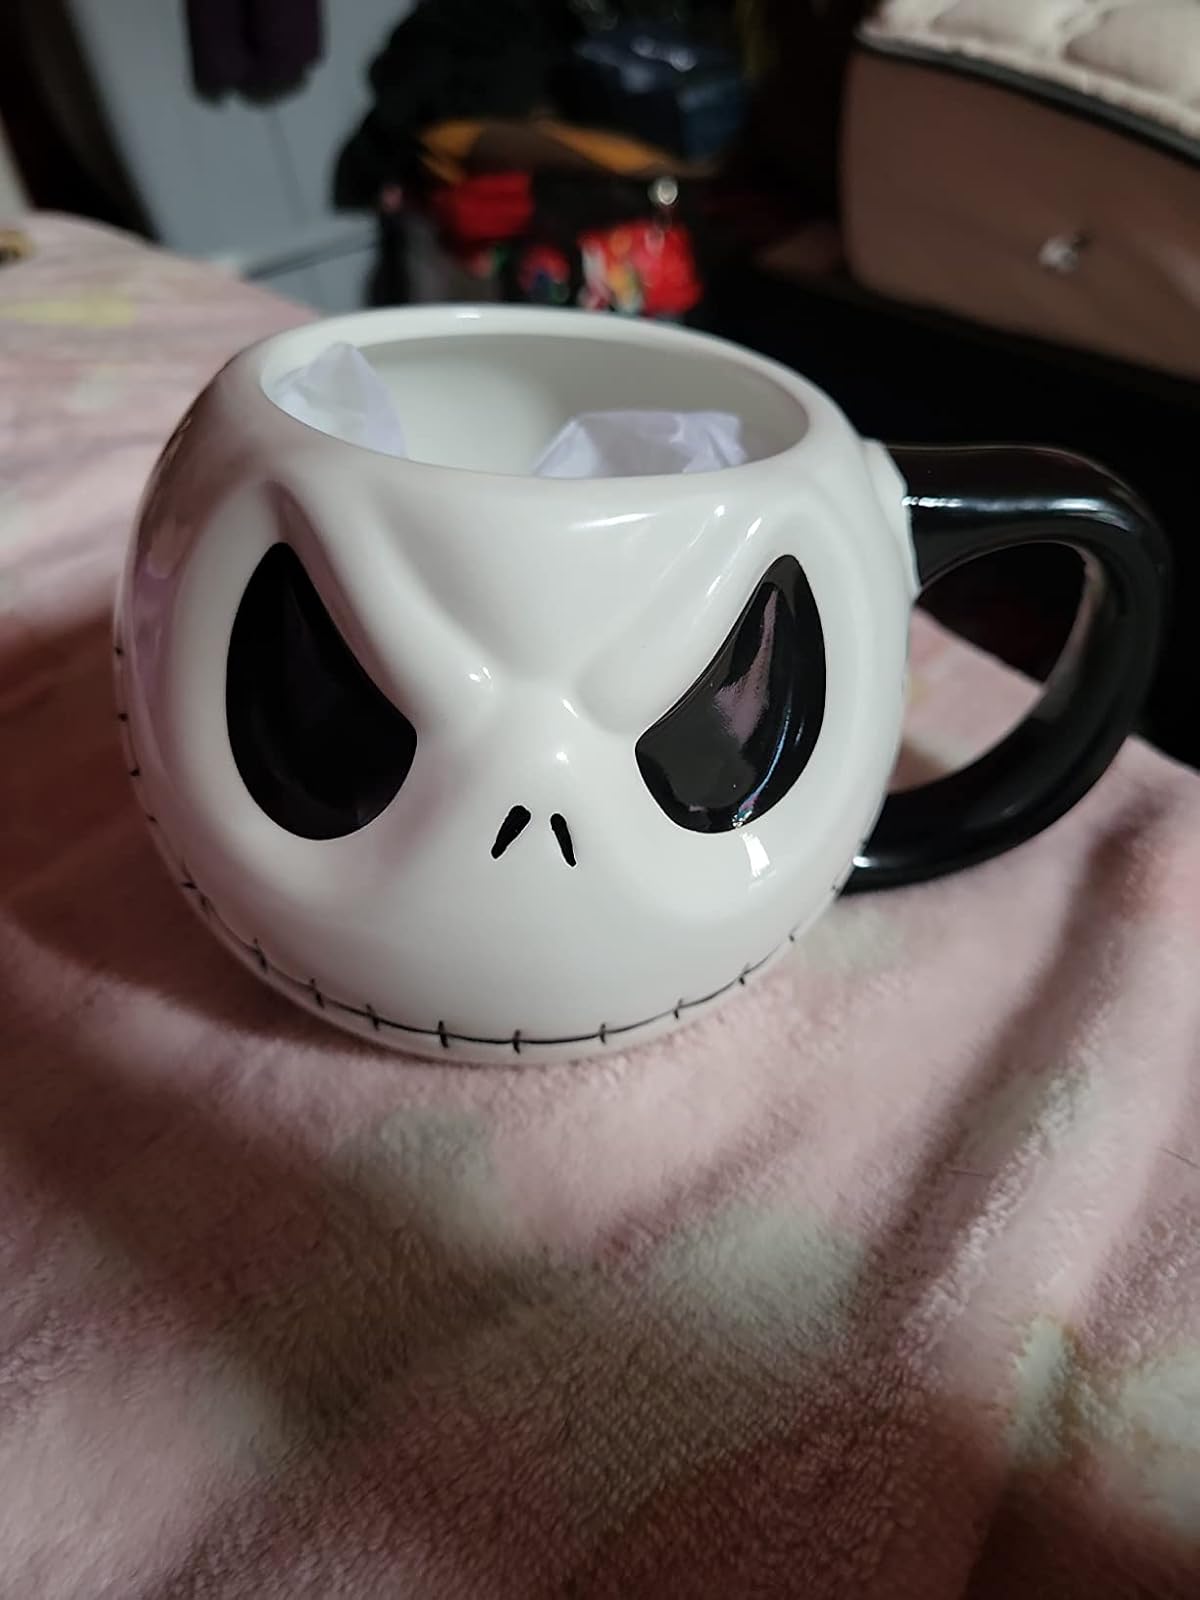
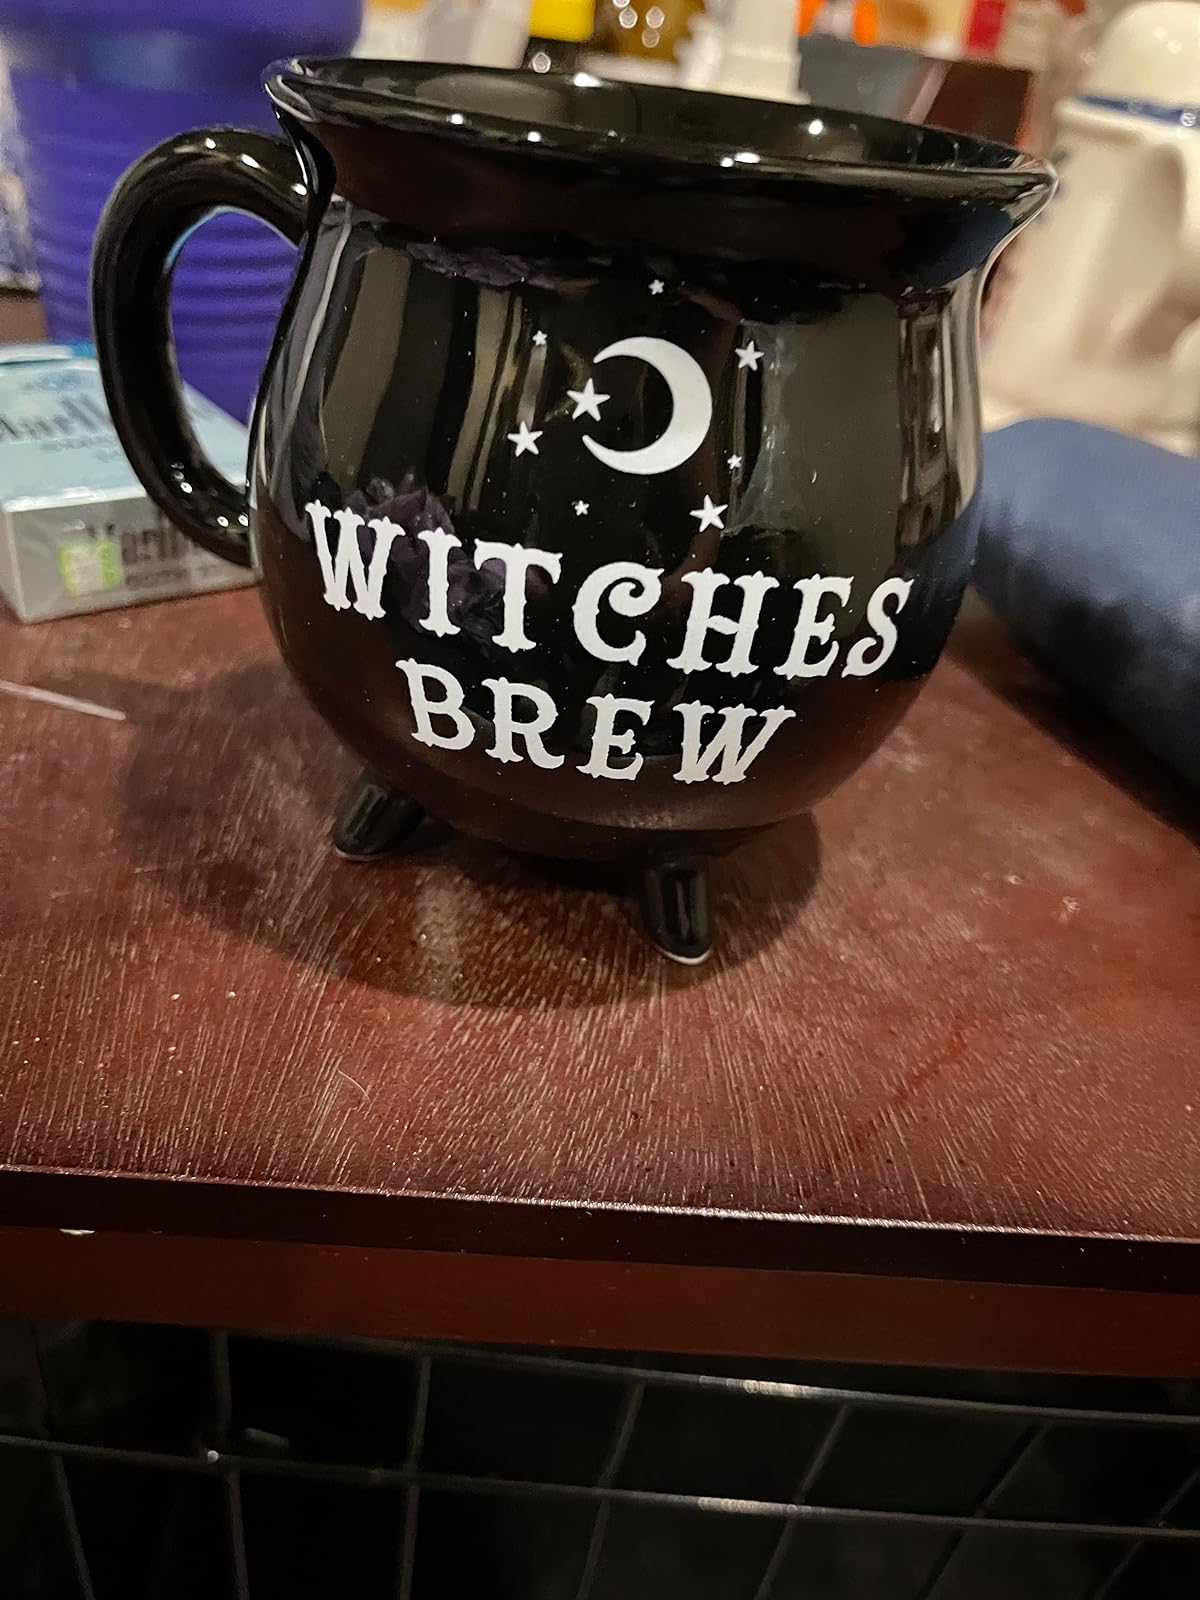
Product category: items_mug
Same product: no